Tlalpujahua

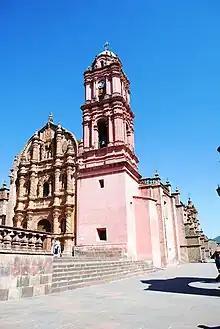
Facade of the Parish of San Pedro y San Pablo/Del Carmen Sanctuary

The main church of the town is alternately called the Parish of San Pedro y San Pablo or the Del Carmen Sanctuary/Temple. The Santuario del Carmen was formerly dedicated to Saints Peter and Paul. It was constructed in the first half of the 18th century, when mining in the area was good by Felipe Neri Valleza. It originally had rich Baroque ornamentation both inside and out. Today, one can still see the Baroque portal of two levels and a crest that forms a pinnacle. The levels are divided by paths which guard religious figures in its niches. In 2009, outside lights were installed to illuminate the church as part of efforts to bring tourism to the town as a Pueblo Mágico. The interior's original decoration, including its original five Baroque altars were destroyed and redone between 1858 and 1871. The last remodeling of the interior came in the late19th and very early 20th centuries. The project was sponsored by Father José María Galván and done by artisan Joaquín Orta Menchaca, using new techniques to sculpt flowers, other vegetative motifs, mouldings and more in plaster and ceramic on the walls of the church. All of these and the remaining flat spaces on the walls and ceiling were painted in various colors. This style has been repeated in the Church of San Francisco in Tlalpujahua and the Sanctuary of Guadalupe in Morelia. At first glance the work of Orta Menchaca looks to be a late version of Baroque, but it is really an eclectic style. It is considered to be an original work and a contribution to Mexican art.